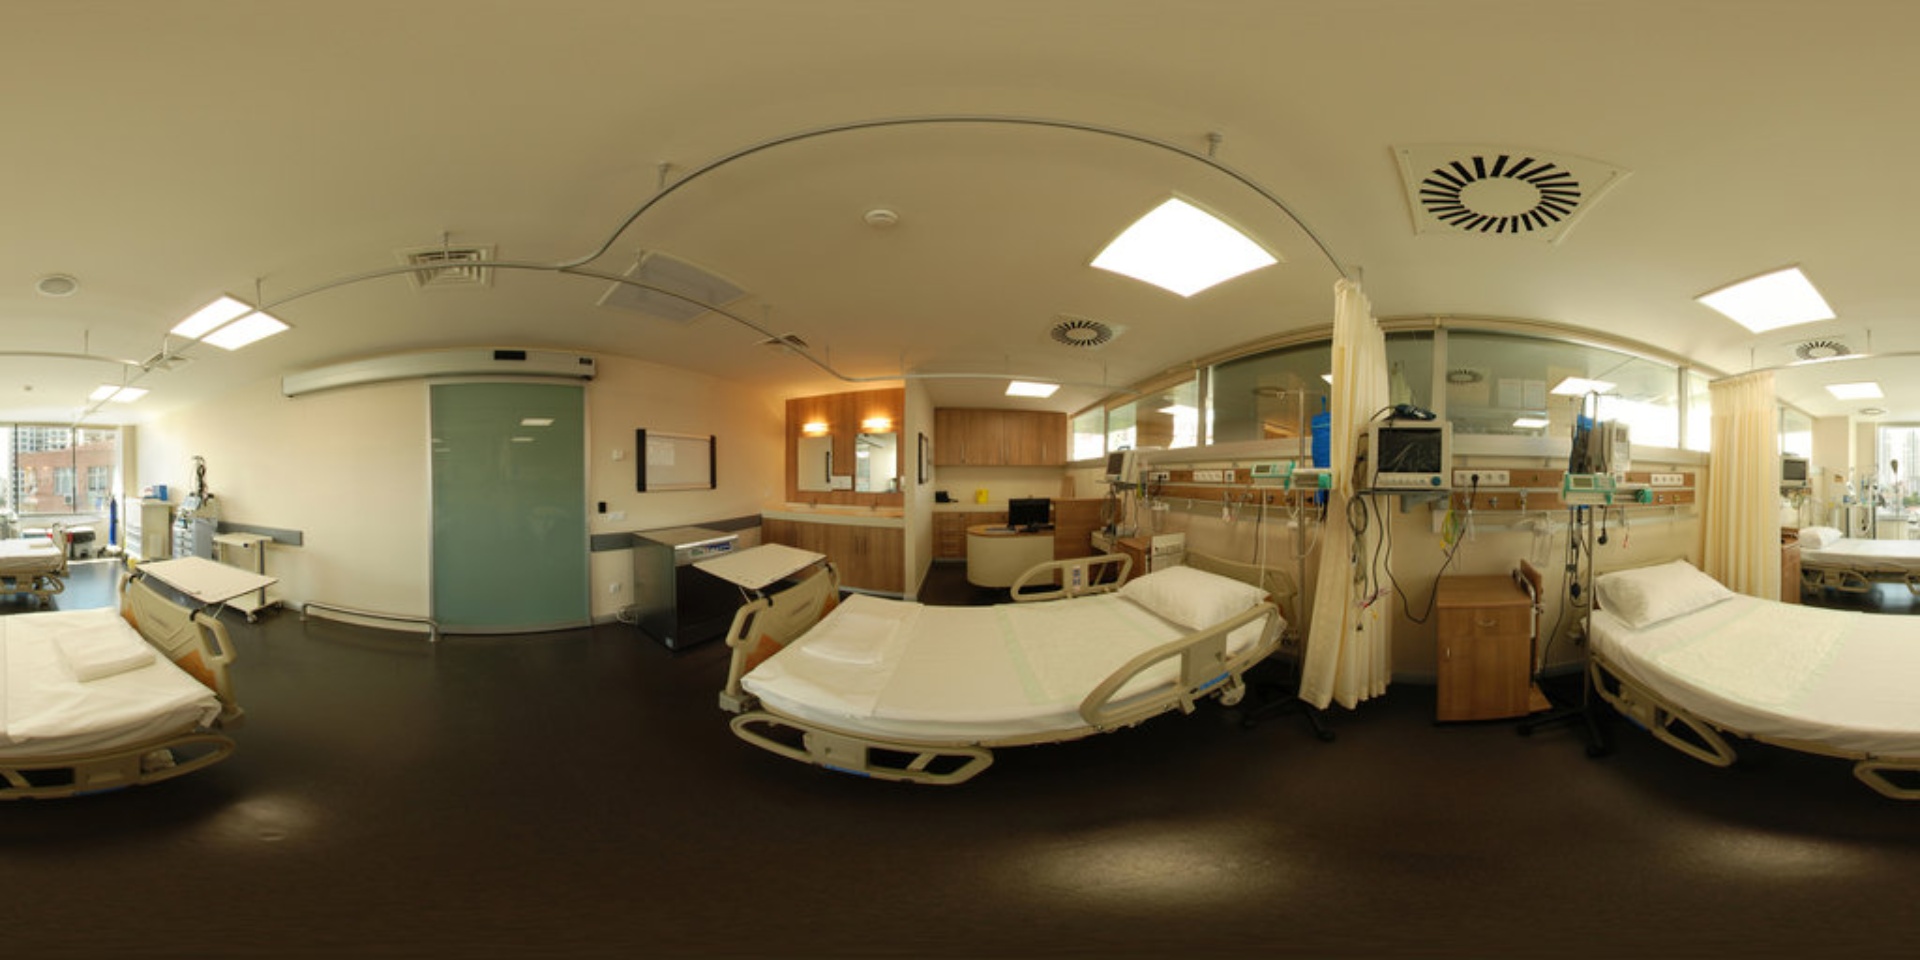
Referred object: White board next to the door

Referred object: the wooden bedside cabinet between the beds